Cynthia Wu

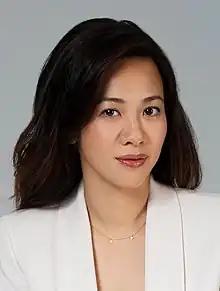
Official portrait, 2022

Cynthia Wu (also Wu Hsin-ying; born 18 May 1978) is a Taiwanese business executive and politician. She worked for subsidiaries of Merrill Lynch in the United Kingdom and the Shin Kong Group in Taiwan before she was appointed to the Legislative Yuan in 2022.